Battle of Magdala

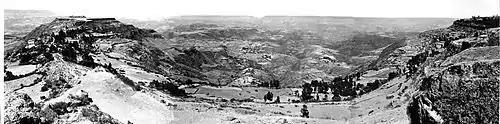
The plateau at Arogye, overlooking the route to Magdala

Advance elements of the British military units arrived at Annesley Bay on 4 December 1867; but did not disembark until 7 December due to chaotic conditions on shore. Thousands of mules had been sent from Egypt and other countries before adequate arrangements had been made to feed and water them and the freshly arrived troops had to first obtain fresh feed and water for them. A base camp was set up at Zula.